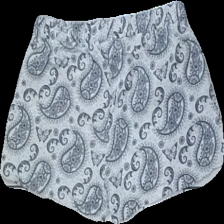
View: back
Type: Pajamas
Category: Ladies
Brand: Not in the list
Brand text on label: female passion
Colors: Grey, Black
Material: ?
Pattern: Floral print
Cut: Regular
Size: M
Season: All
Damage location: top center
Damage 2 location: middle right
Price range: <50
Recommended usage: Reuse
Description: grå pyjamas shorts med paisley mönster